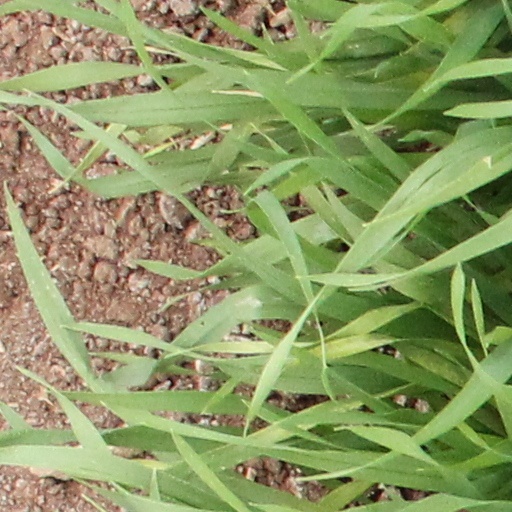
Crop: wheat